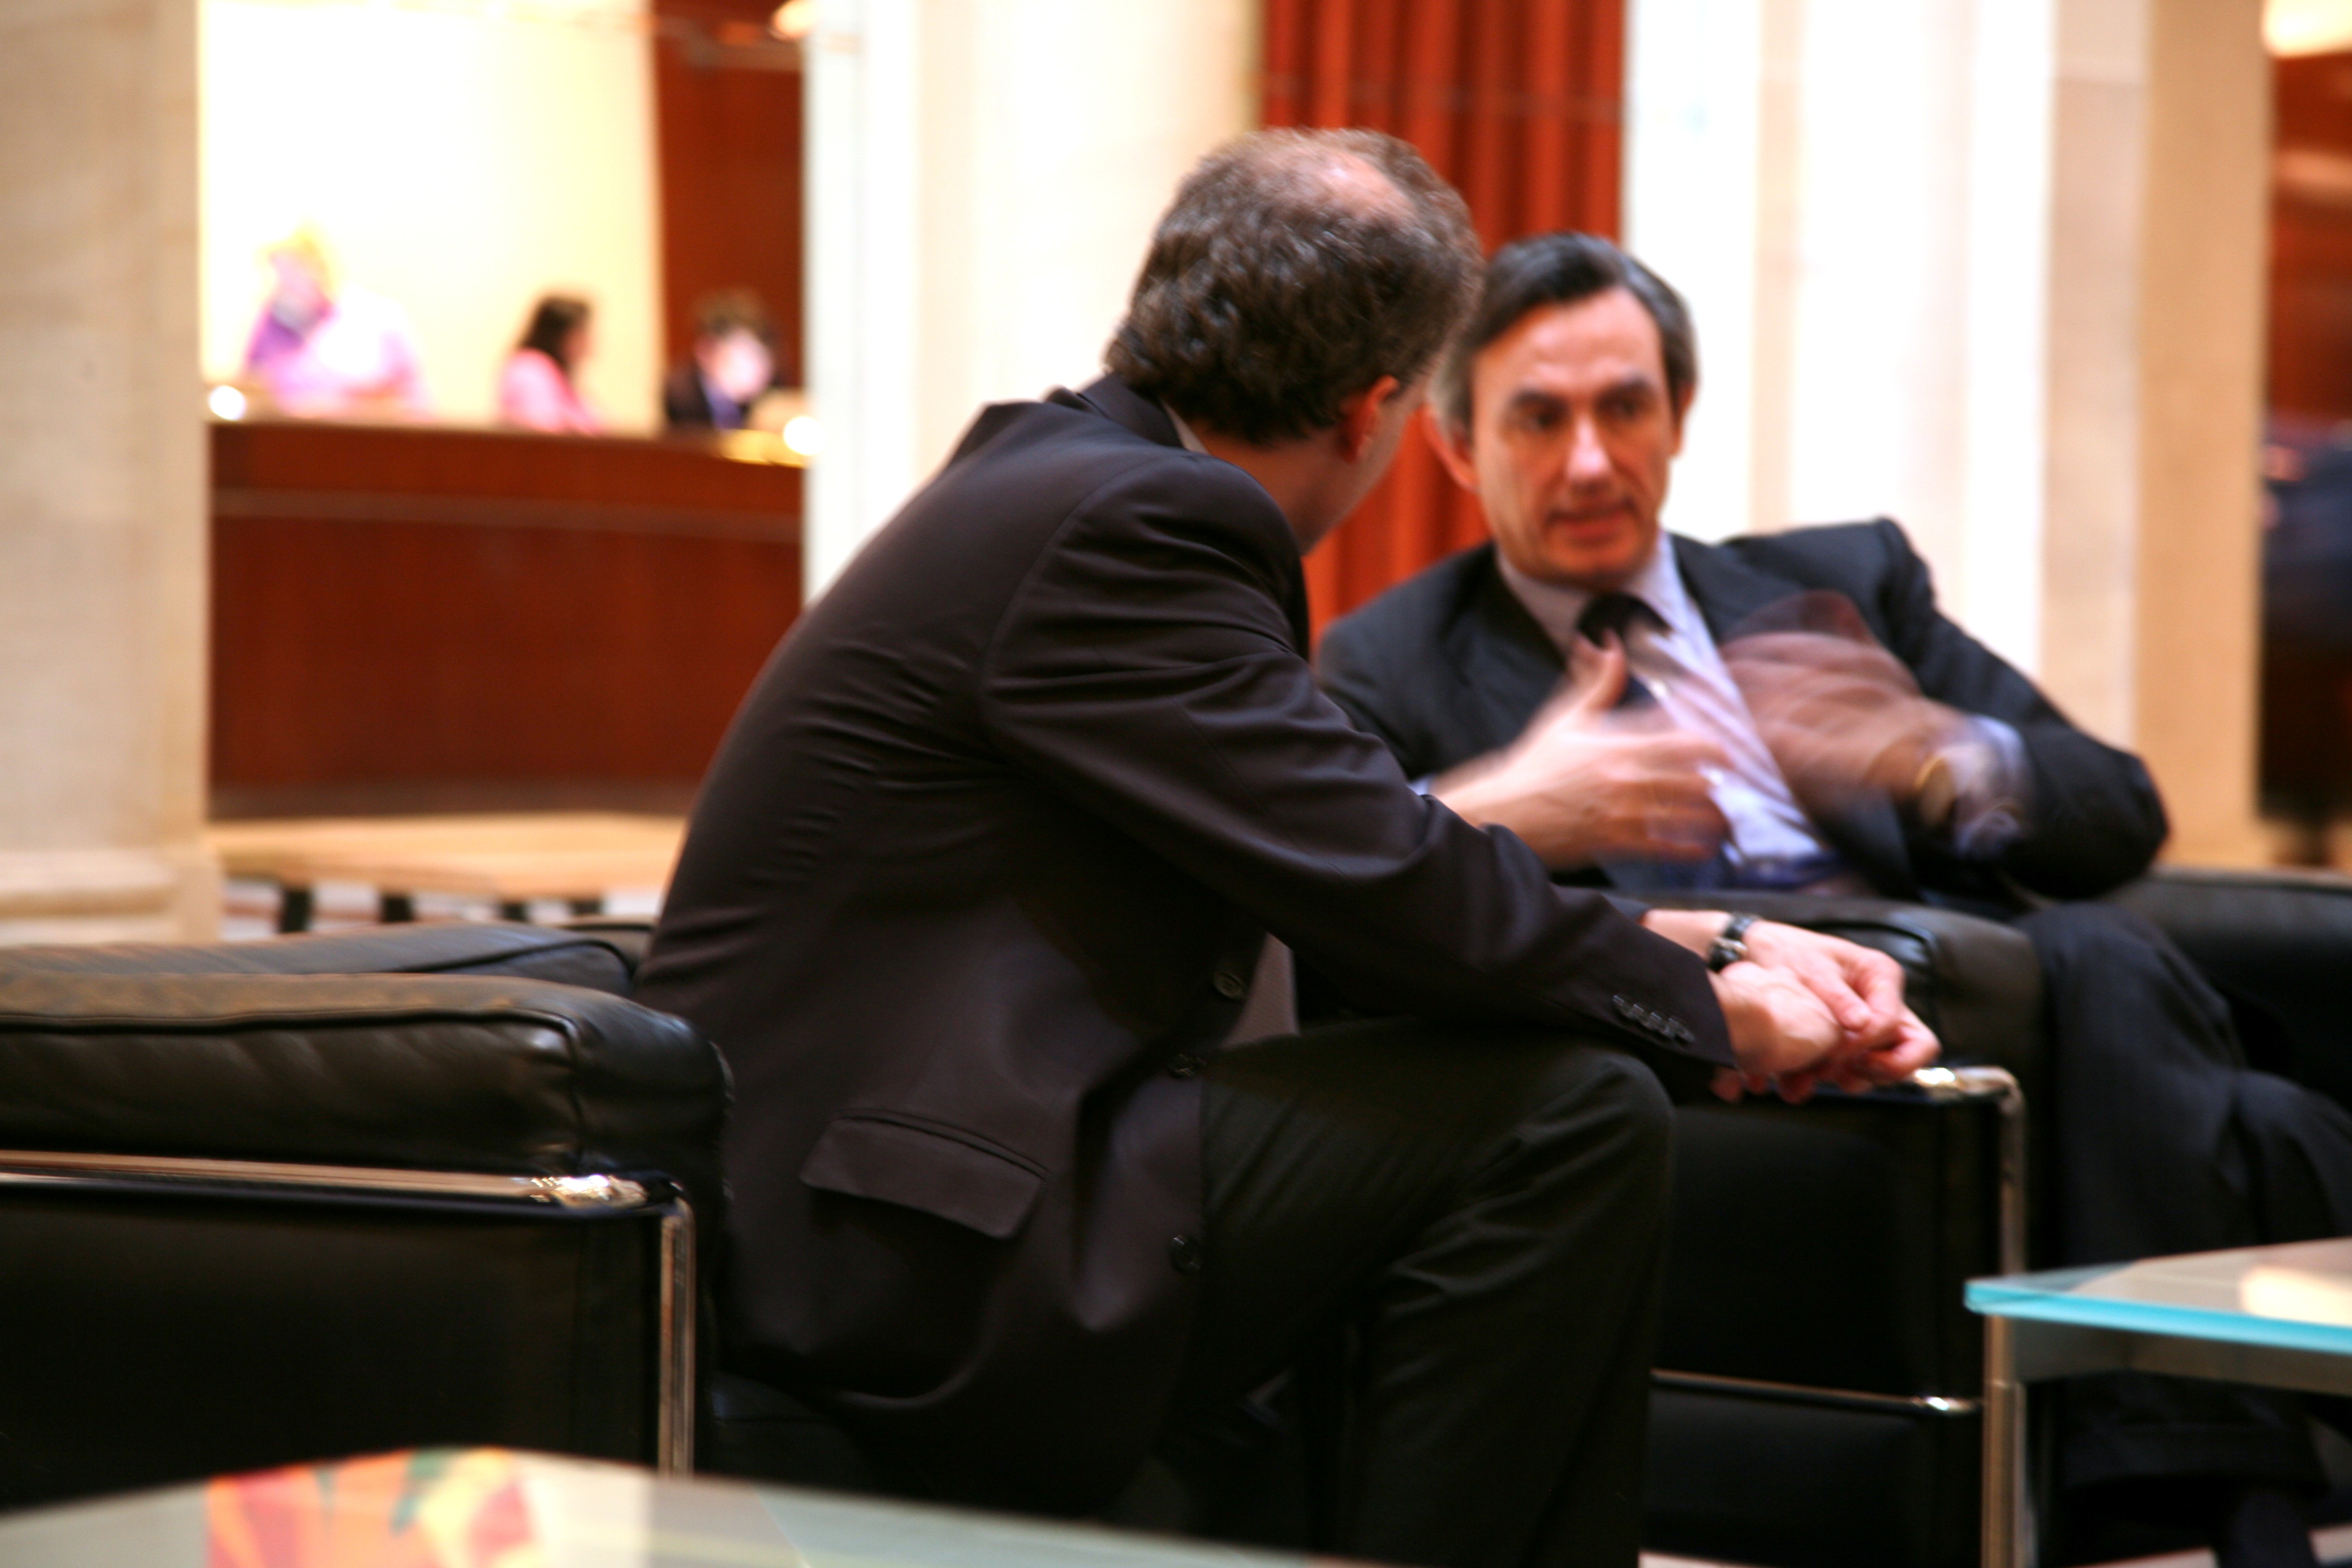
nyc, sitting, conversation, newyork, hotel, newyorkcity, ny, midtownwest, parkermeridien, parkermeridienhotel, human positions, academic conference